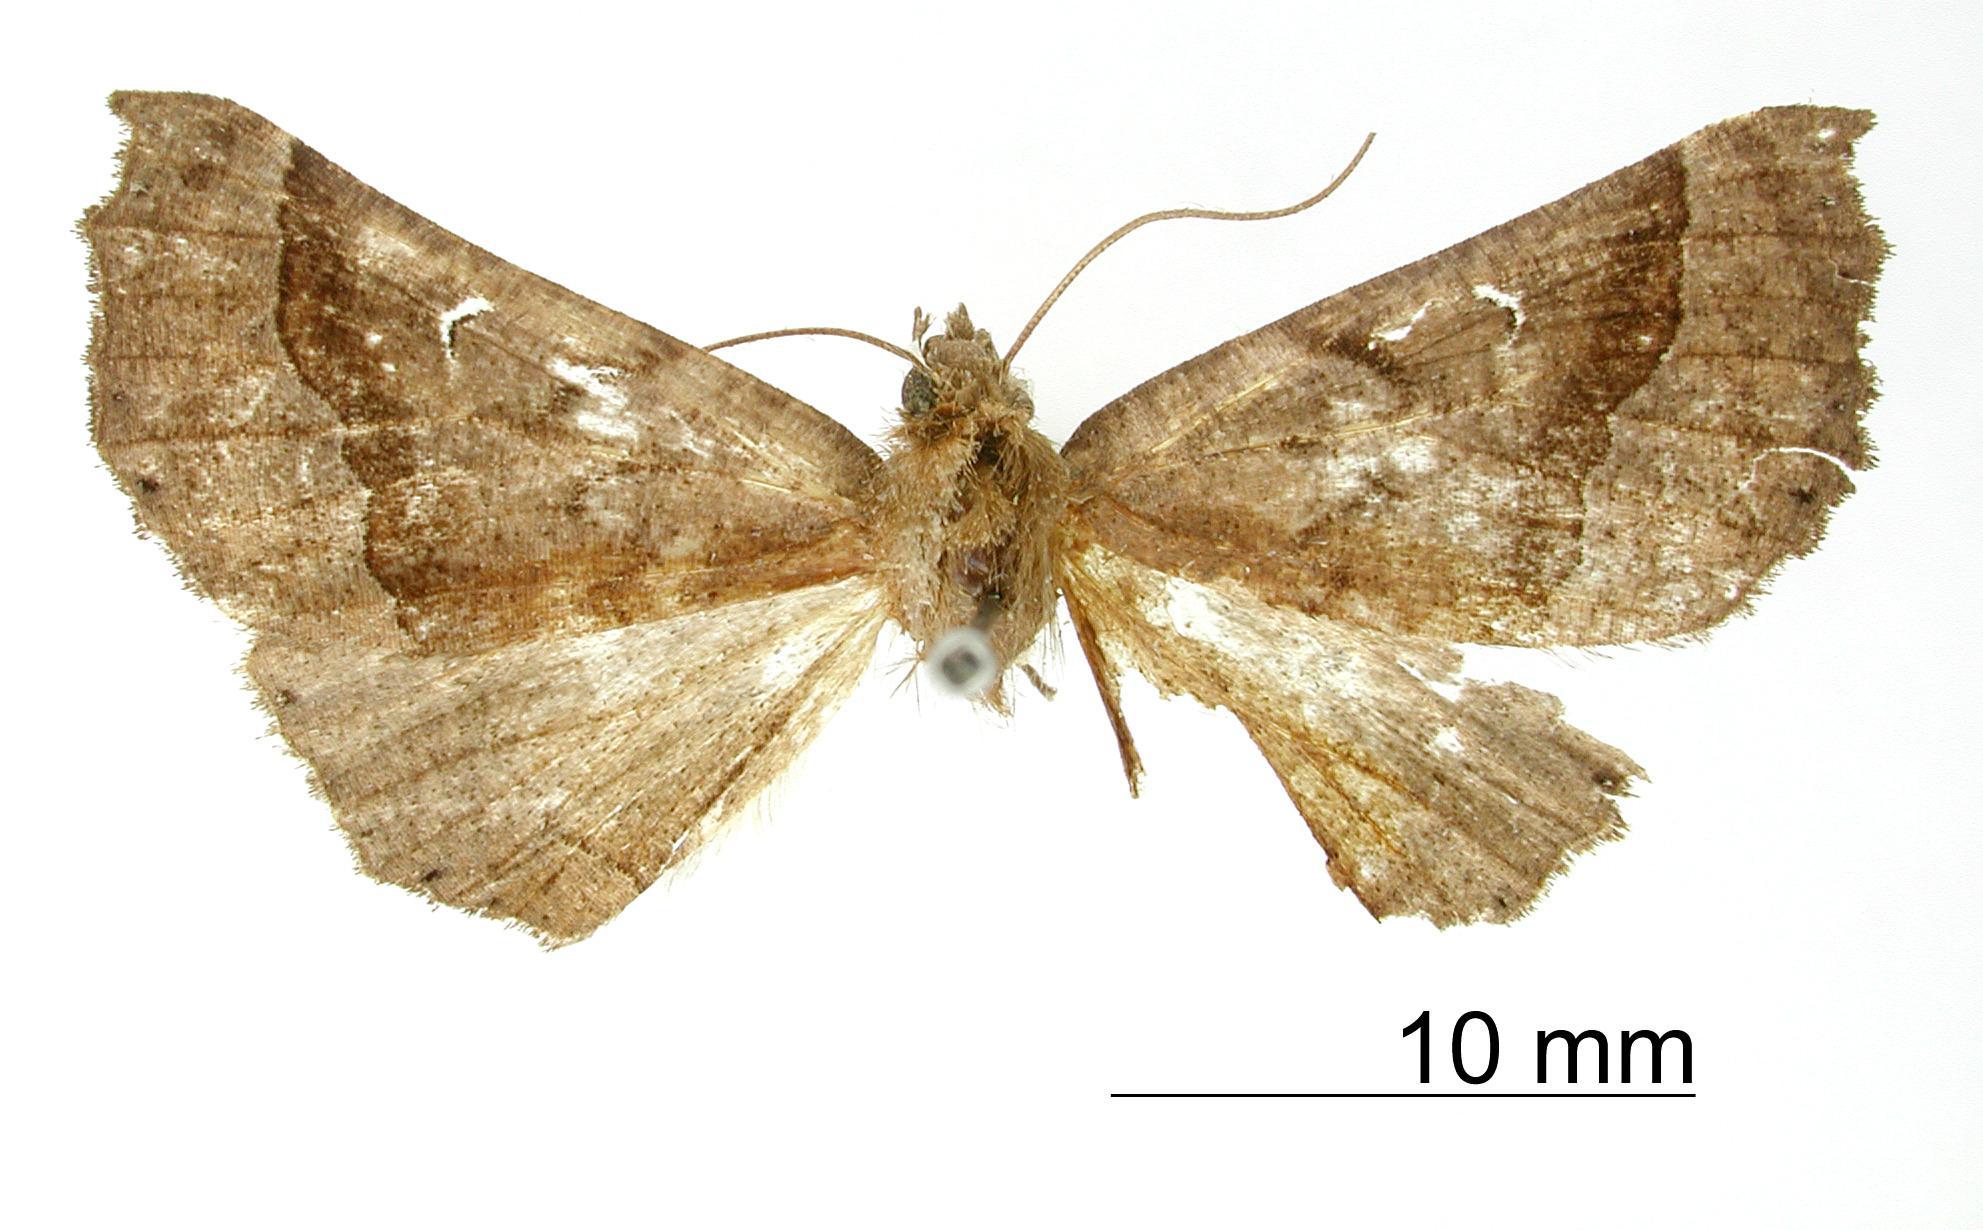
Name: Pero curvistigma
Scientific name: Pero curvistigma Dognin, 1912
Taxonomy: Animalia, Arthropoda, Insecta, Lepidoptera, Geometridae, Ennominae
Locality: Rio Toche, Quindiu, Colombia, Colombia